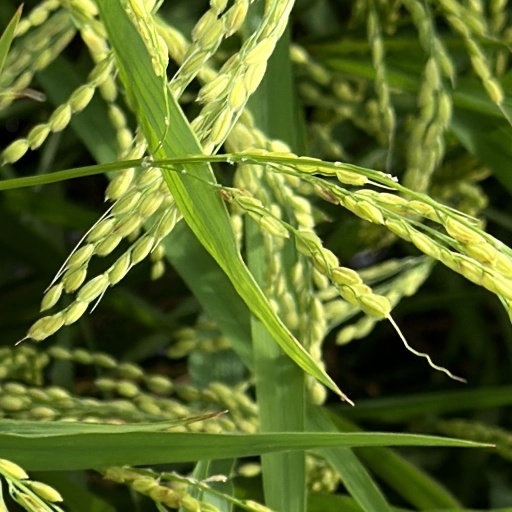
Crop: rice